Georgetown University

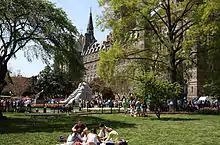
Many students mingle in the background while a group sit in the foreground on a grass lawn. The large stone clocktower is seen above the trees on the lawn.

Georgetown University is classified among "R1: Doctoral Universities – Very high research activity". , Georgetown's libraries held over 3.5 million printed items, including 1.25 million e-books, in seven buildings, with most in Lauinger Library. The Blommer Science Library in the Reiss Science Building on campus, houses most of the Science collection. Additionally, the Law School campus includes the nation's fifth-largest law library as of 2007. Georgetown faculty conduct research in hundreds of subjects, but research priorities are in religion, ethics, science, public policy, and cancer medicine.